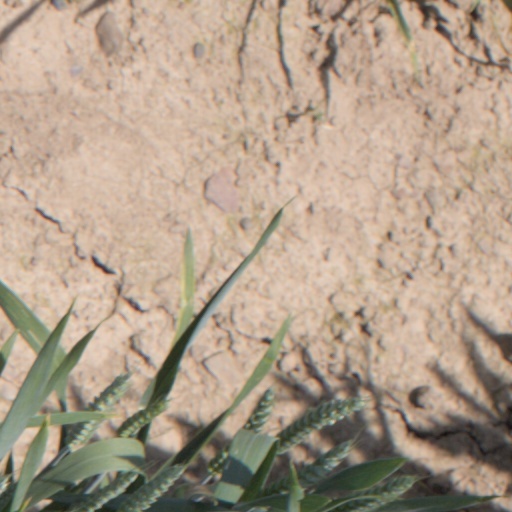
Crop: wheat